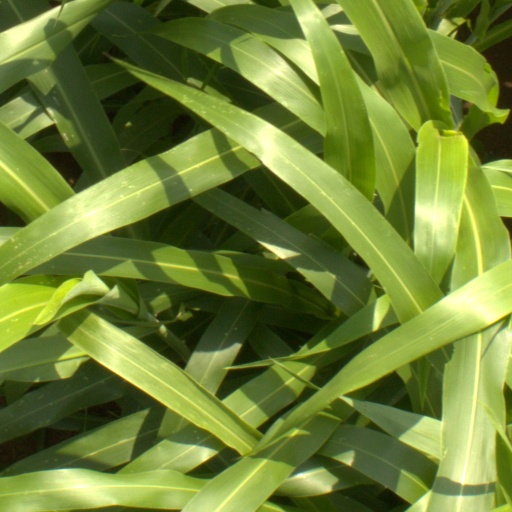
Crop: sorghum